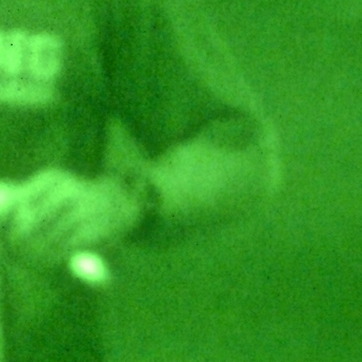
Material: skin